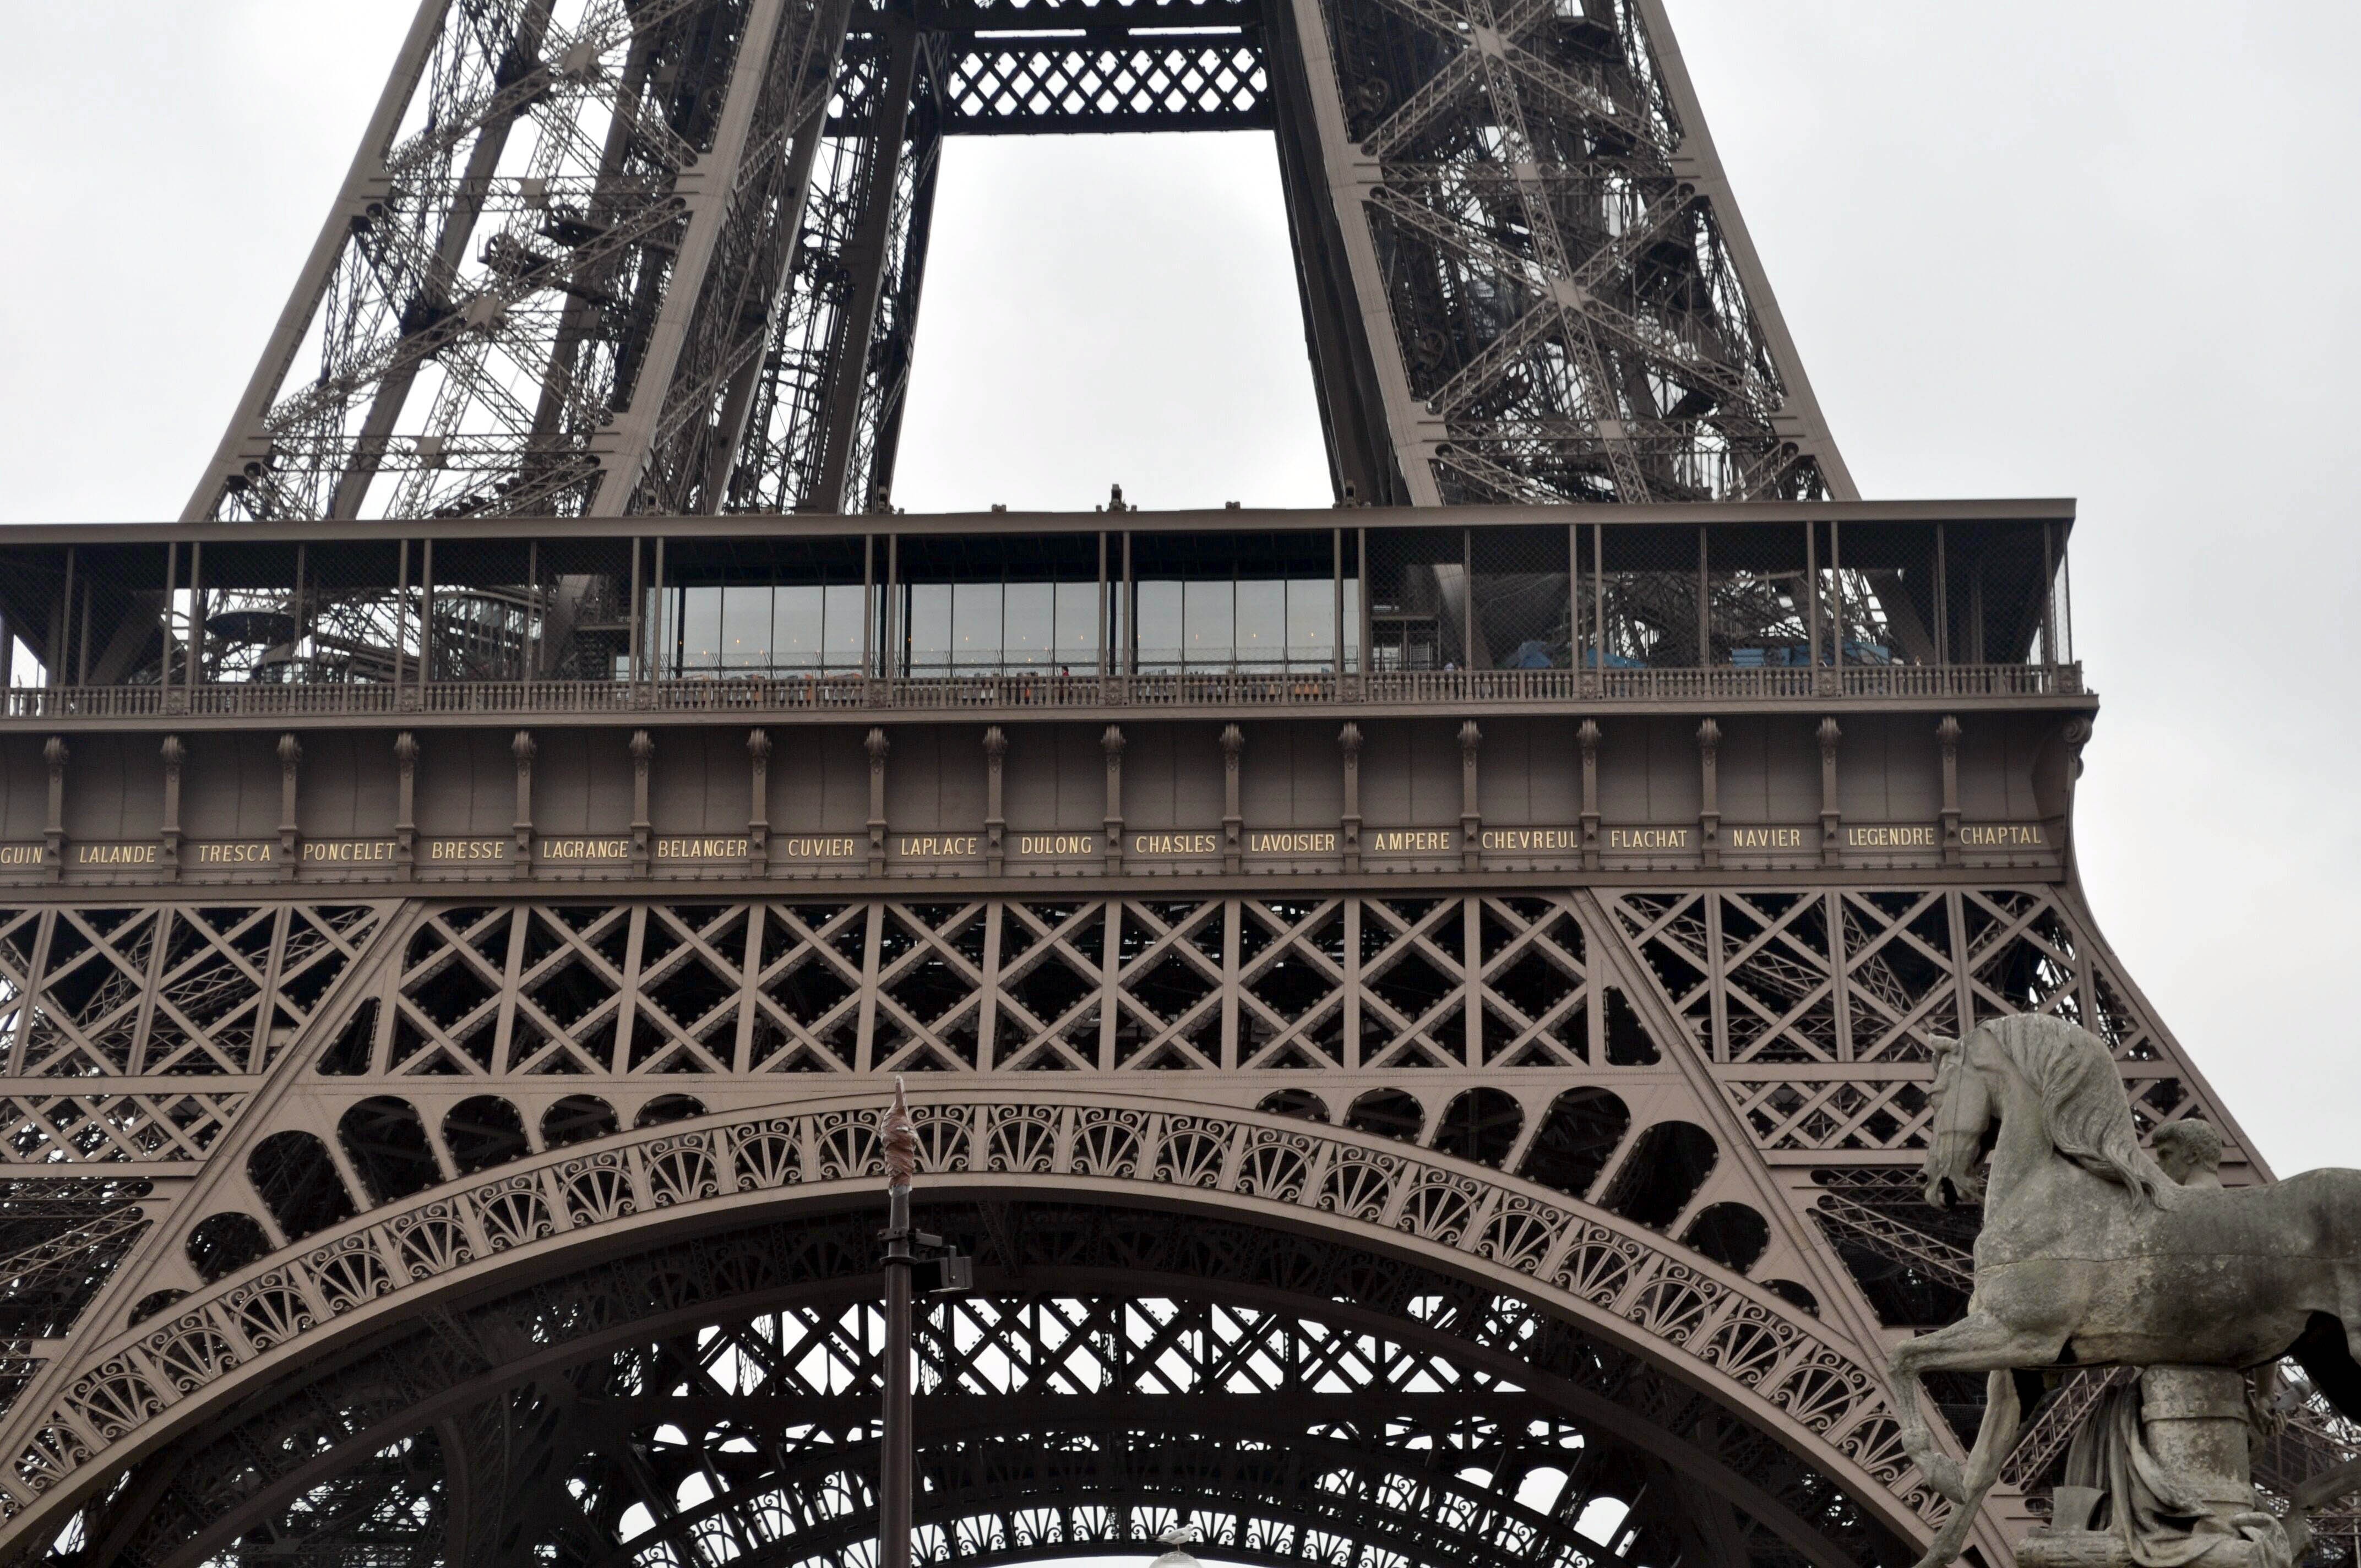
architecture, palace, eiffel tower, paris, monument, arch, tower, landmark, facade, symmetry, build, ancient history